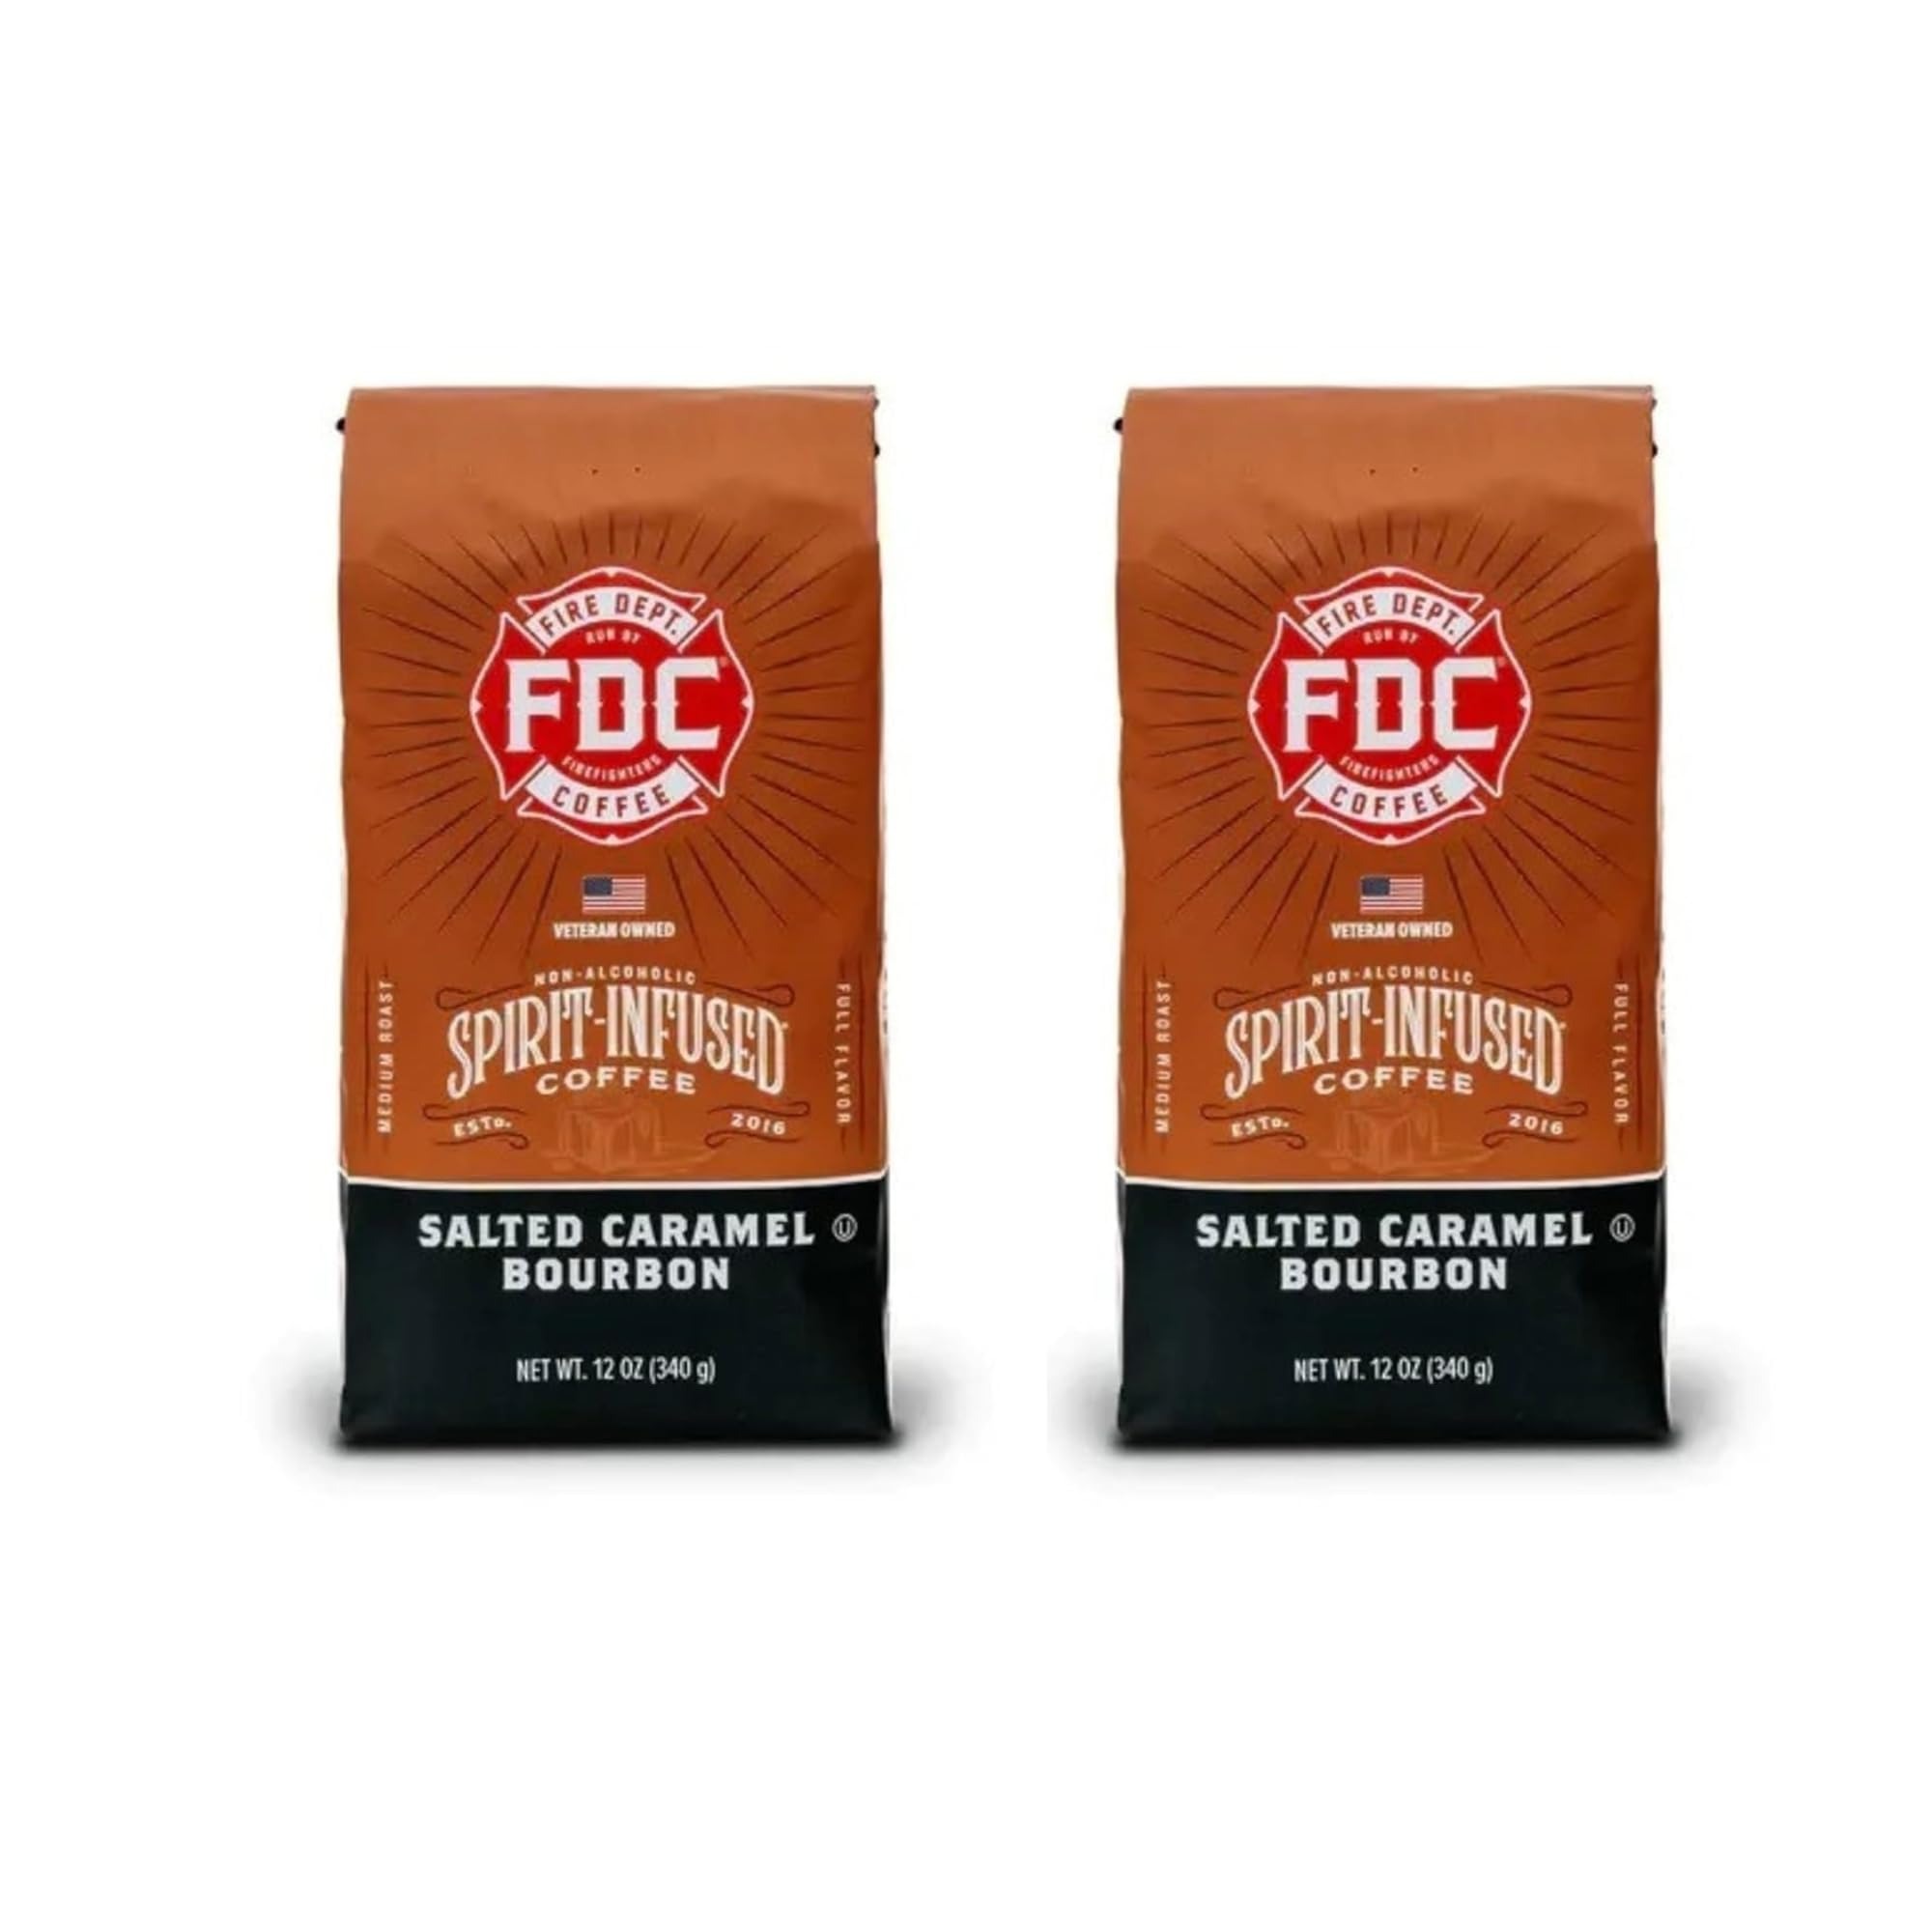
Item Name: Fire Department Coffee - Salted Caramel Bourbon Coffee - Veteran Owned - Premium Bourbon Infused - Ground Medium Roast - Non-Alcoholic - Roasted in the USA - Veteran Owned (12 oz, Pack of 2)
Bullet Point 1: Salted Caramel Bourbon Infused: Enjoy the rich, buttery, and natural flavor of our Salted Caramel Bourbon coffee that finishes with a subtle hint of salt to perfectly compliment the high-quality coffee beans. Just one sip and you'll be hooked on this savory morning pick-me-up, or after-dinner treat.
Bullet Point 2: Brand Mission: Veteran-owned and NaVOBA certified, Fire Department Coffee prioritizes giving back to our fellow firefighters and first responders who've become sick or injured while on the job. We proudly roast our beans right here in the USA, embodying the dedication and spirit of America's firefighters in every cup.
Bullet Point 3: Premium Coffee: Experience the richness of our handcrafted coffee. Small batch and roasted without sugar, preservatives, or soy, ensuring a pure and satisfying brew.
Bullet Point 4: All-Call Brewing Compatibility: Whether you're gearing up for a long shift or winding down after a day of valor, our ground coffee is your go-to. Perfectly ground for a drip coffee maker, our coffee ensures you’re always prepared, no matter the call.
Bullet Point 5: 100% Satisfaction: We guarantee 100% satisfaction with your Salted Caramel Bourbon Infused Coffee. Should you find yourself less than delighted, please don't hesitate to reach out to us. Our dedicated team is ready and eager to assist you in any way possible. We sincerely appreciate your support.
Product Description: Bring a little sweetness to your mug with the limited edition, Salted Caramel Bourbon Infused Coffee. Enjoy the rich, buttery, and natural flavor of caramel that finishes with a subtle hint of salt to perfectly compliment the high-quality coffee beans. Just one sip and you'll be hooked on this savory morning pick-me-up, or after-dinner treat.
Value: 24.0
Unit: Ounce

Price: 14.99